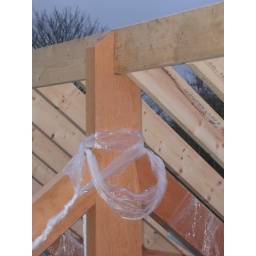
The red coloured trusses and purlins will be exposed in the kitchen roof when it is finished.